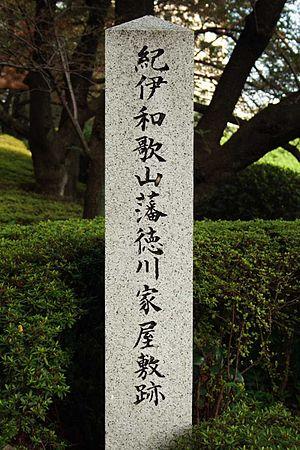
Le domaine de Kishū est un domaine féodal japonais de la période Edo qui existe de 1586 à 1869. Il est situé dans la province de Kii avec un revenu de 555 000 koku. Le domaine est également connu sous les noms domaine de Kii ou domaine de Wakayama.